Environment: real
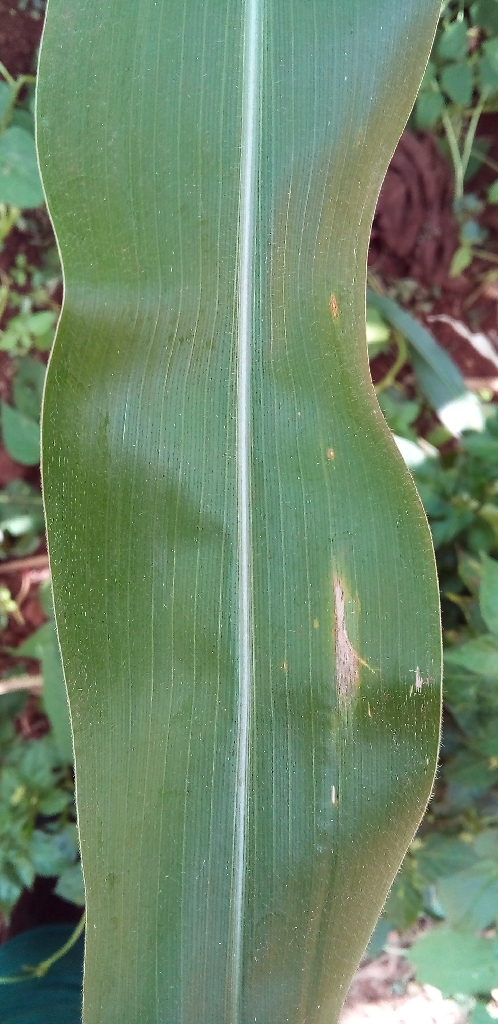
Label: northern_corn_leaf_blight